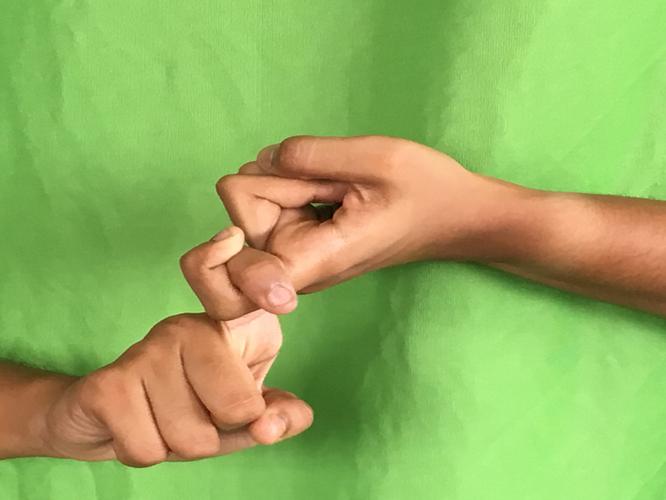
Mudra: Pasha
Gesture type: double_hand